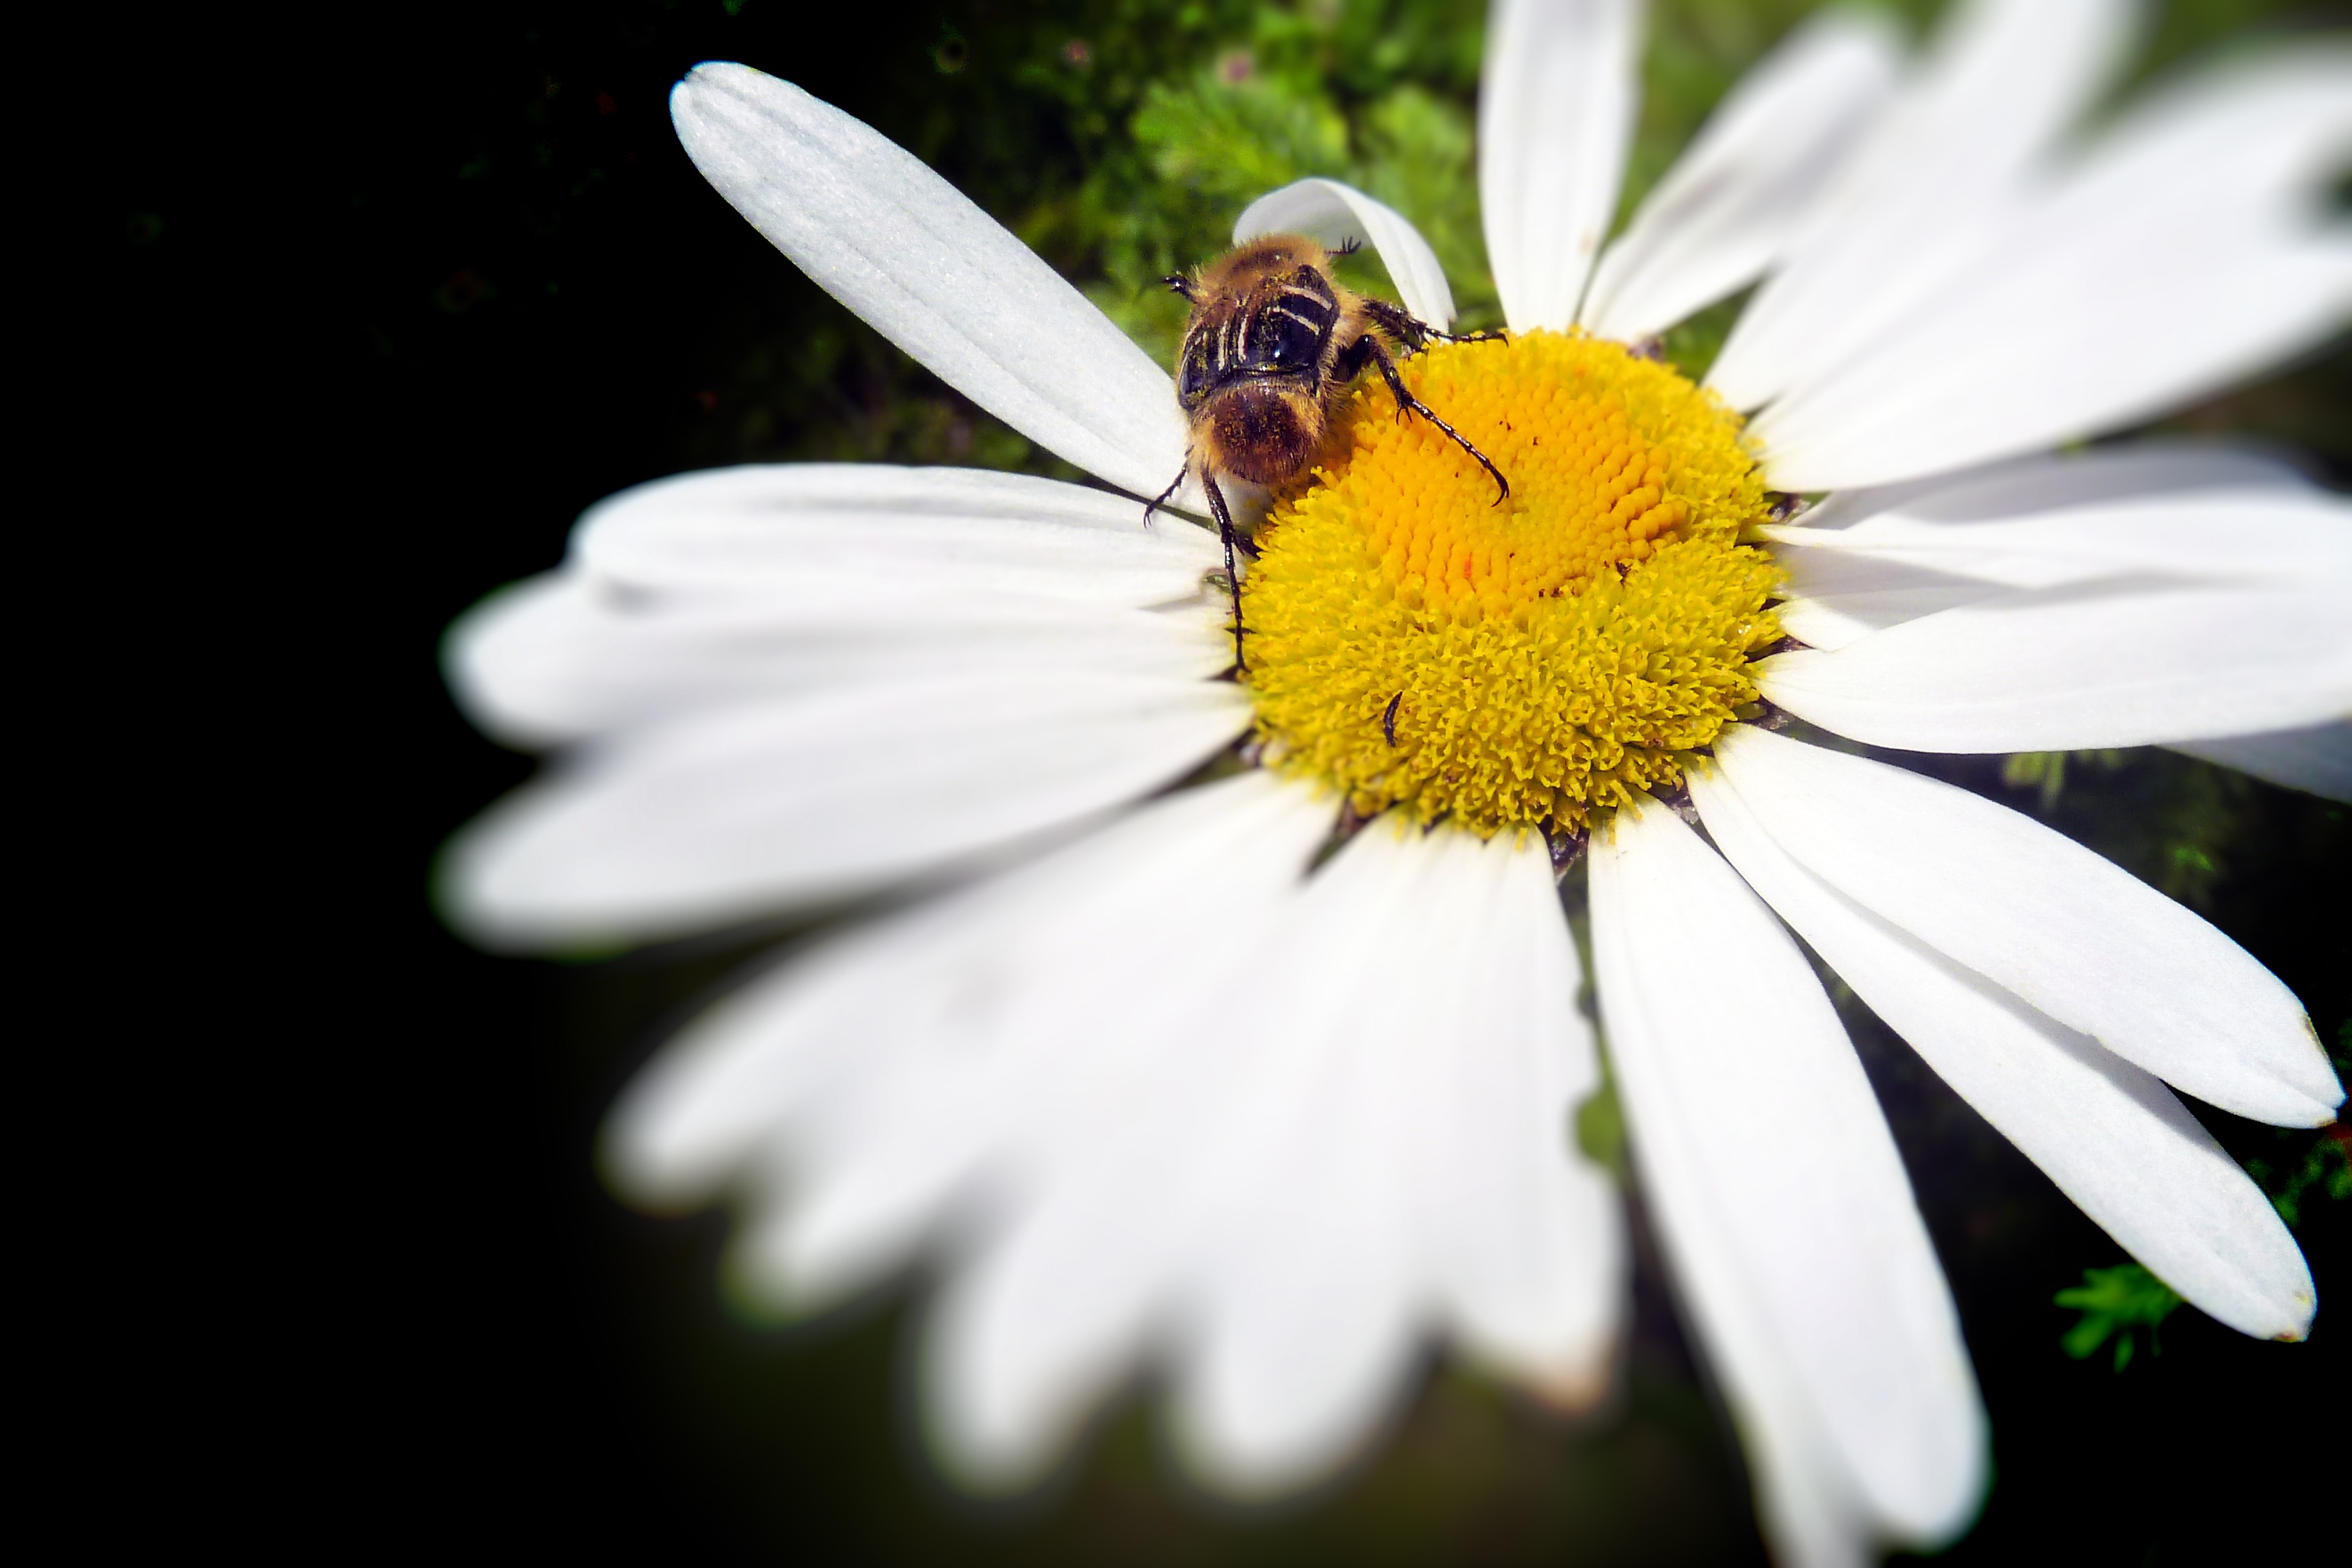
nature, plant, photography, flower, petal, daisy, pollen, insect, macro, bug, botany, flora, fauna, invertebrate, close up, bee, focusing, nectar, macro photography, flowering plant, honey bee, daisy family, oxeye daisy, land plant, membrane winged insect